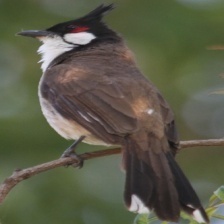
Species: RED WISKERED BULBUL
Scientific name: PYCNONOTUS JOCOSUS